Rinaldo Paluzzi

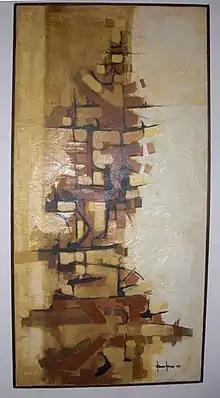
"Vertical Construction" 1959

According to his obituary in the "Pittsburgh Tribune-Review", he was "internationally known for his artistic talents and his paintings and sculptures are on display in Amsterdam. Paris, Spain, Switzerland, California and Indiana."